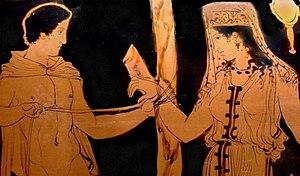
Persée délivre Andromède après avoir tué le monstre marin auquel elle devait être livrée. Détail d'un vase peint grec antique apulien. Cratère à volutes à figures rouges, autour du IVe siècle av. J.-C. Italie du Sud. Italiano: Antico vaso Greco (cratere a volute), Apulia. Rappresenta una scena della Andromeda, mitologia greca. 4 secolo aC.